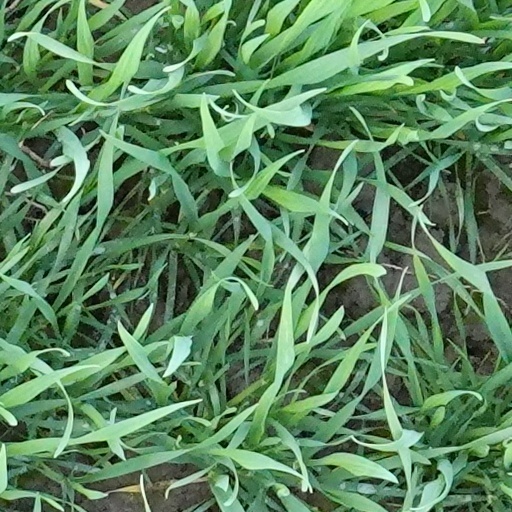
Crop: wheat